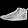
Label: Sneaker